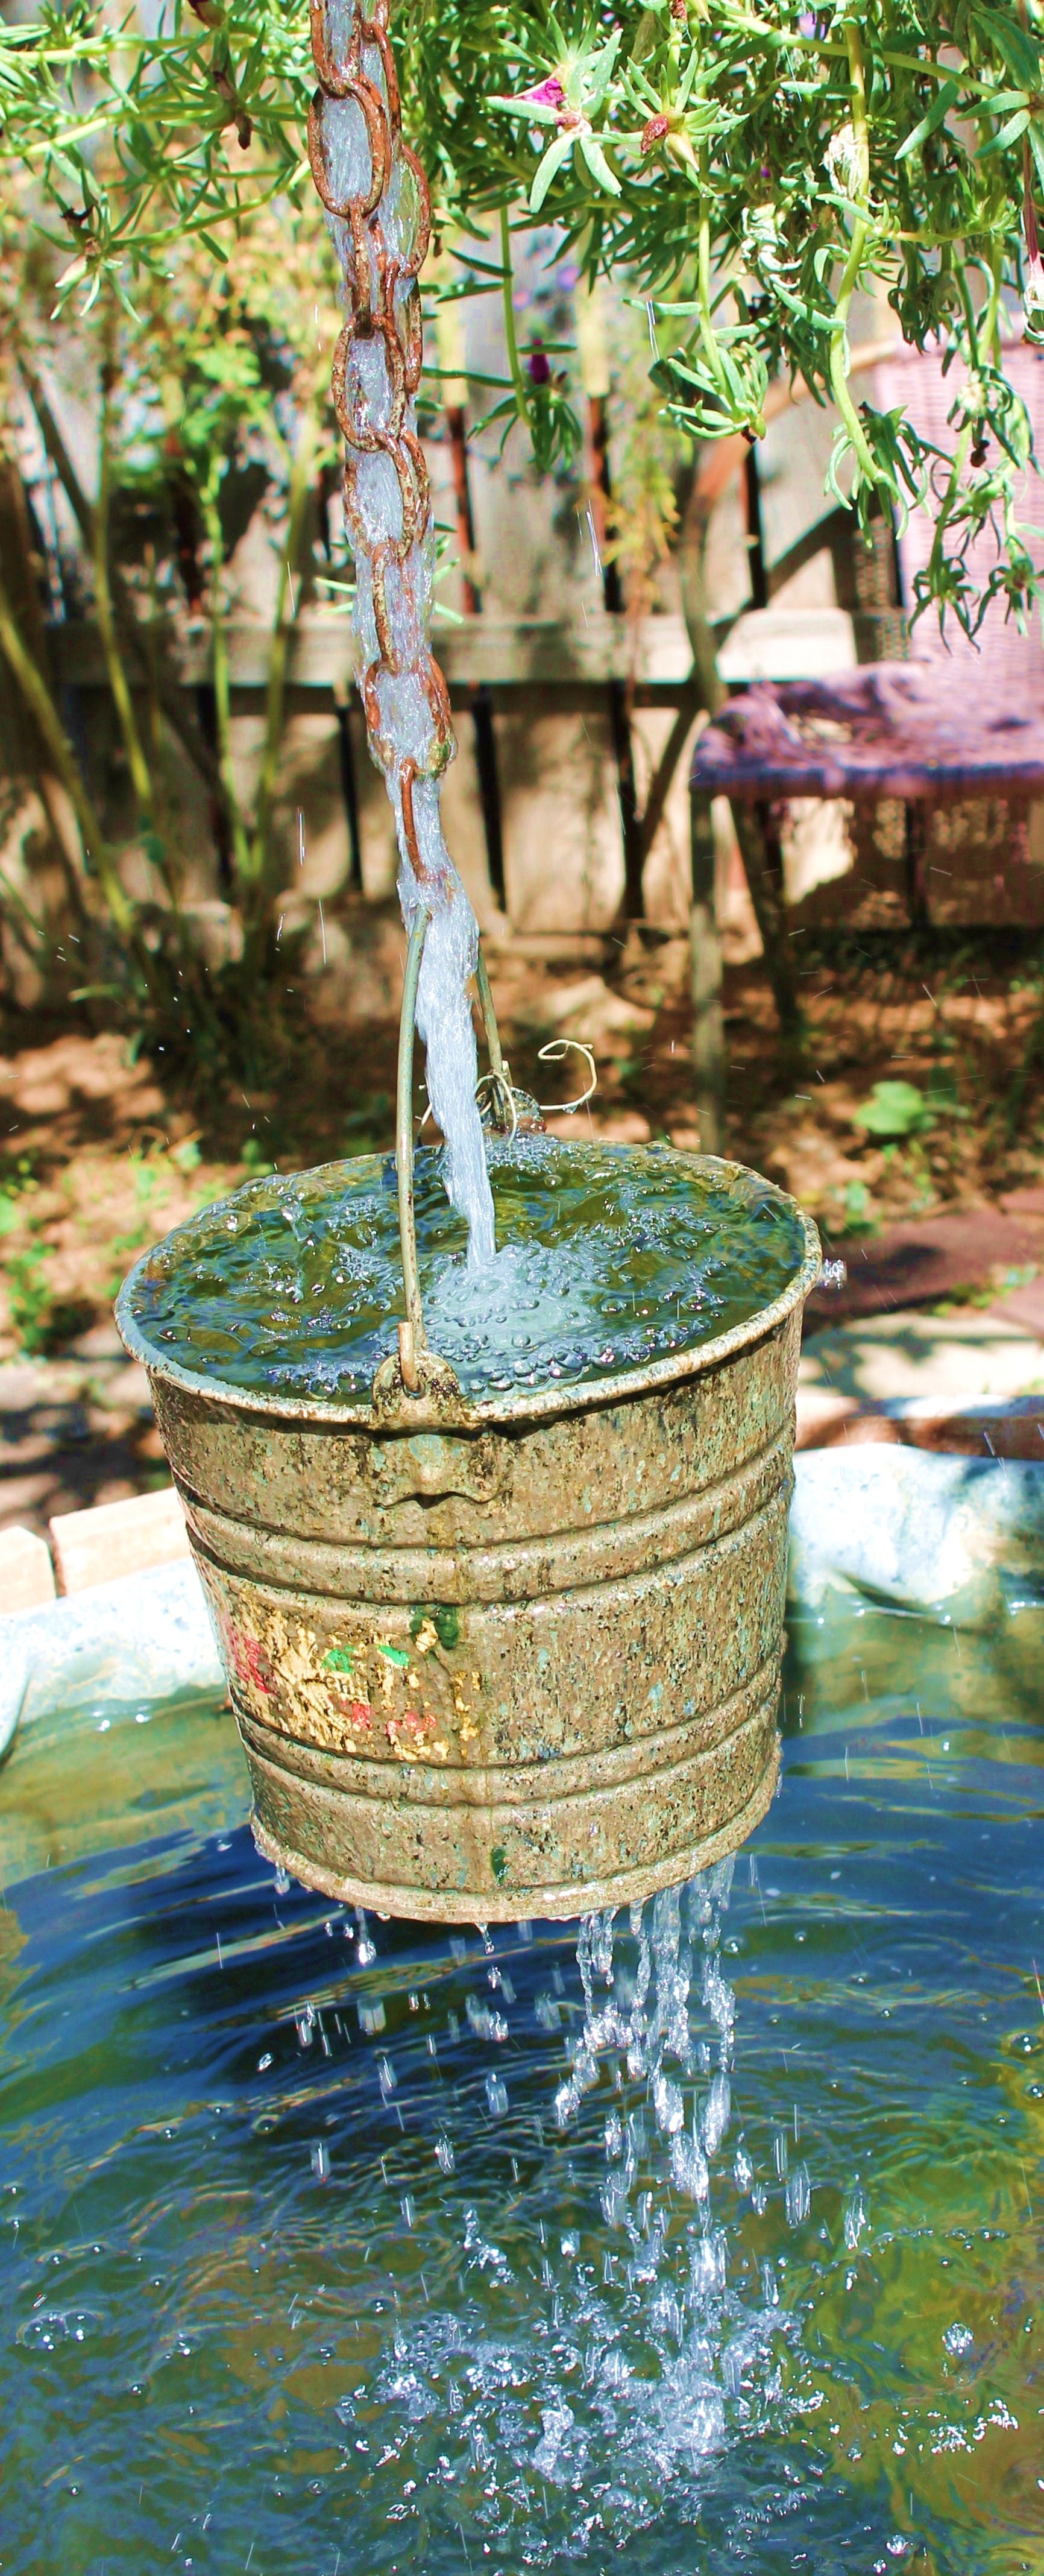
landscape, tree, water, nature, outdoor, creative, plant, texture, leaf, flower, wish, summer, pond, mystery, backyard, botany, colorful, garden, bucket, new mexico, design, decorative, bright, well, fountain, hope, fantasy, magic, imagination, enchanted, recycling, dreams, magical, water feature, fairytale, tale, innovation, running water, flowing water, youthful, outdoor art, recycled art, wishing well